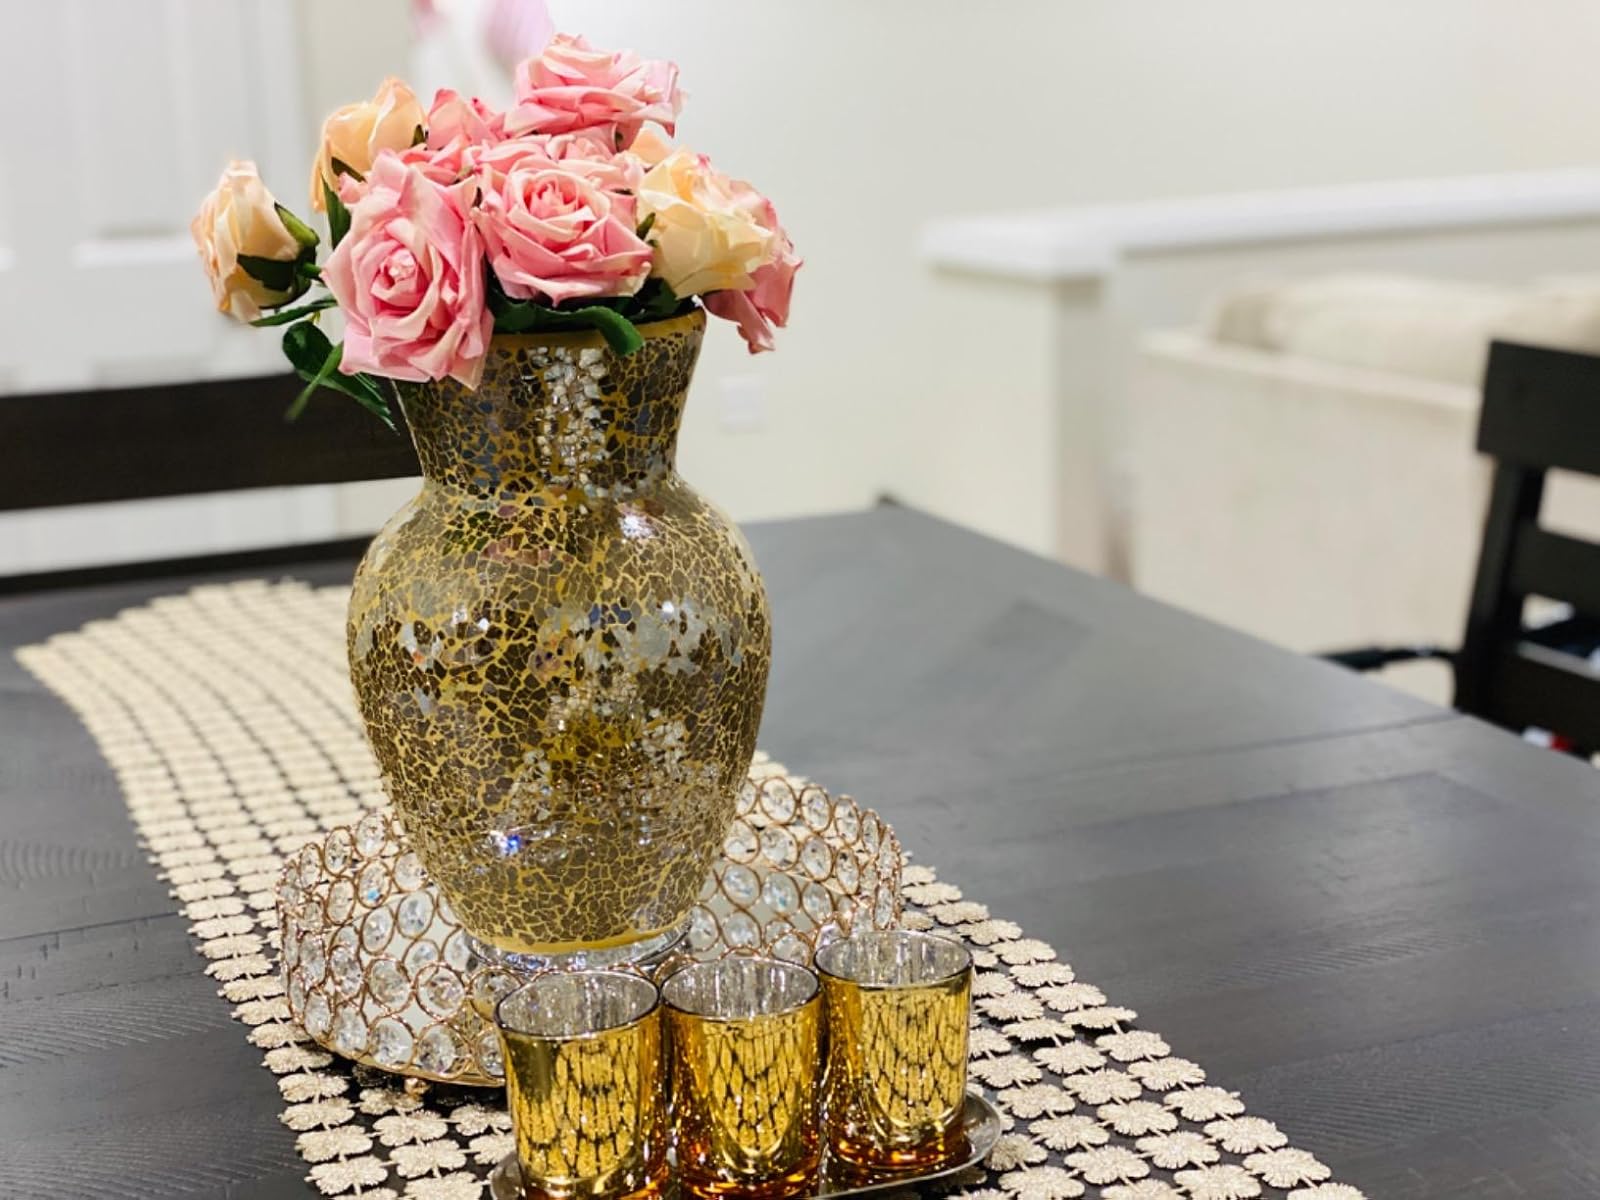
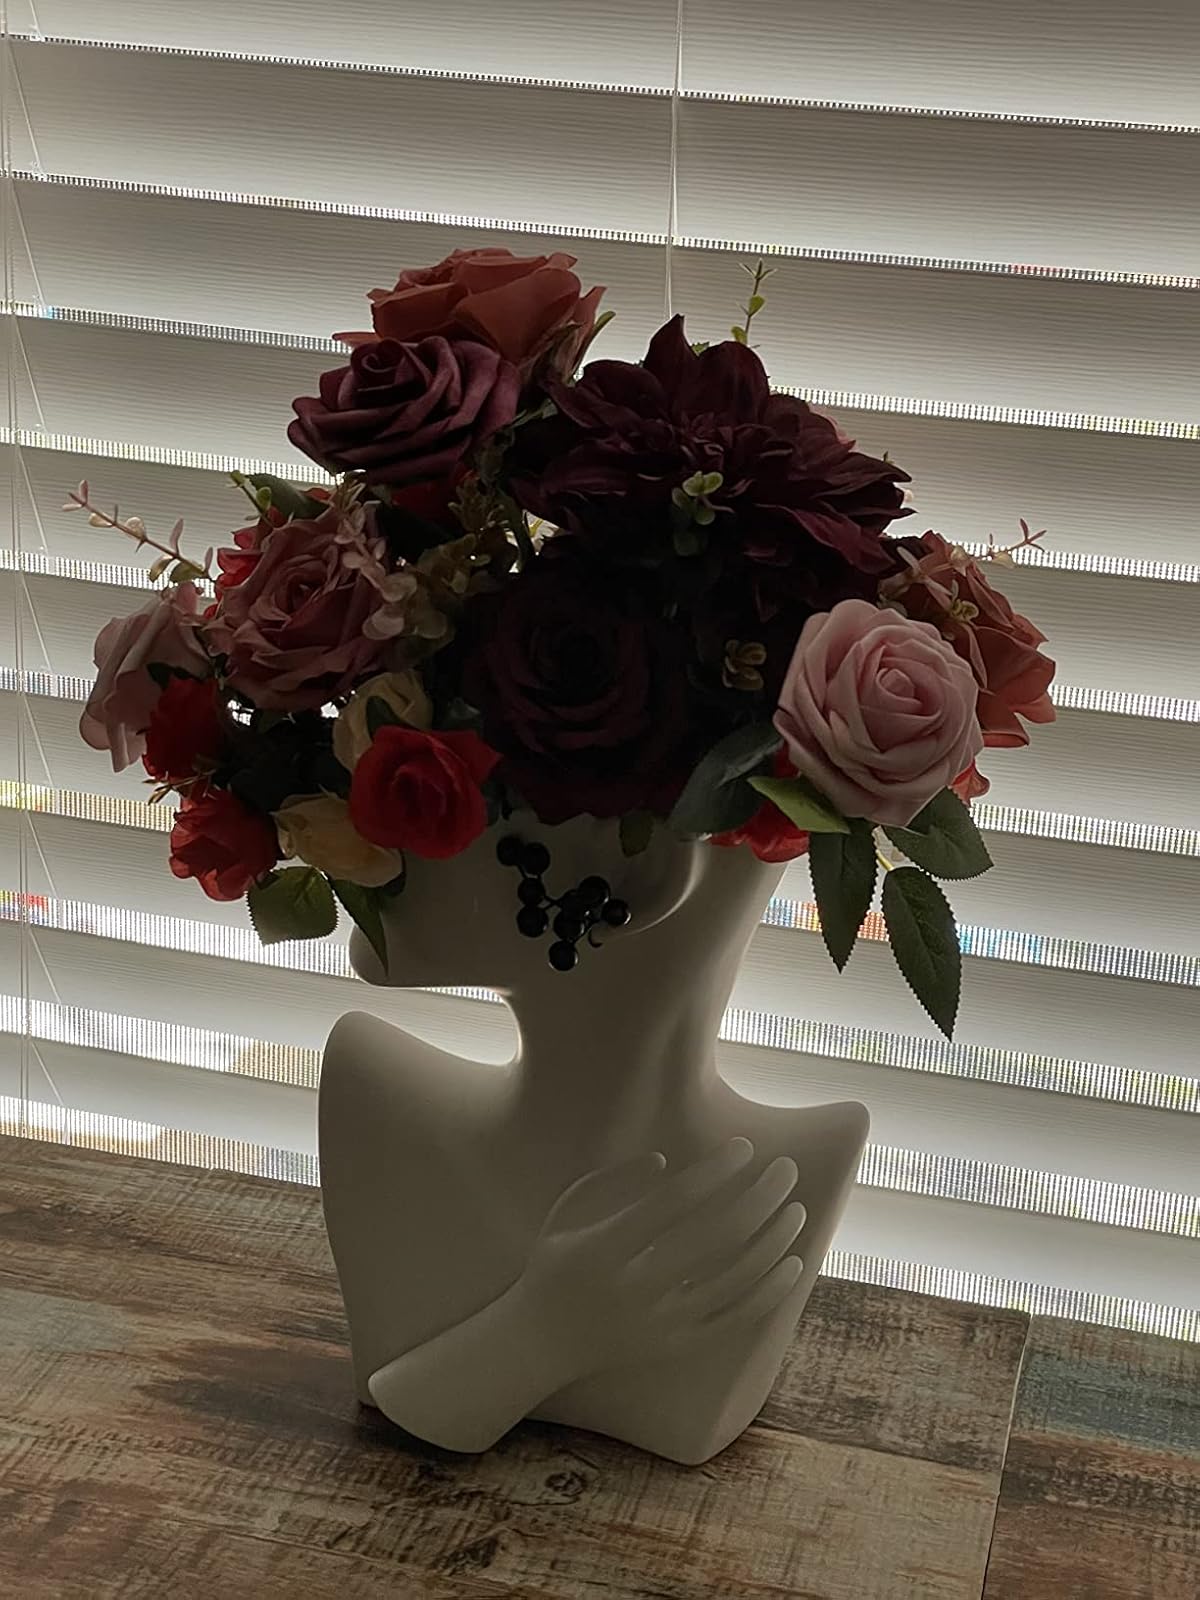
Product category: vase
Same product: no